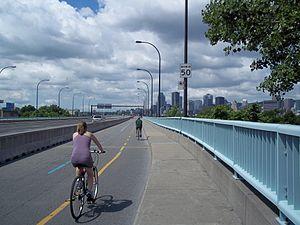
Vélos sur le pont de la Concorde à Montréal
Le pont de la Concorde est un pont routier et cycliste situé à Montréal qui relie l'île de Montréal à l'île Saint-Hélène en enjambant le fleuve Saint-Laurent. Il fut construit afin de fournir un accès depuis le centre-ville jusqu'à l'Exposition universelle de 1967.